List of birds of Trinidad and Tobago

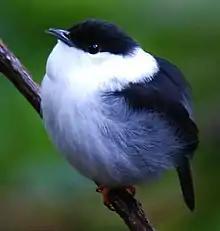
White-bearded manakin, Trinidad

The manakins are a family of subtropical and tropical mainland Central and South America, and Trinidad and Tobago. They are compact forest birds, the males typically being brightly colored, although the females of most species are duller and usually green-plumaged. Manakins feed on small fruits, berries and insects.